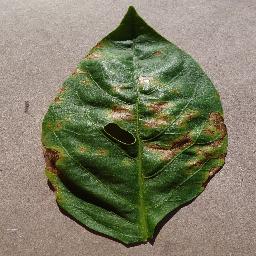
Label: Pepper,_bell___Bacterial_spot